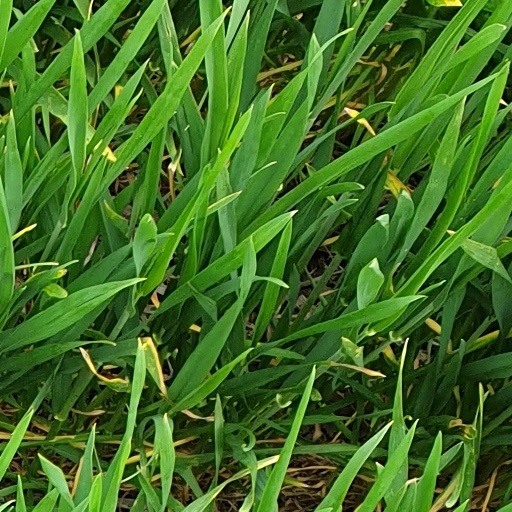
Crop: wheat